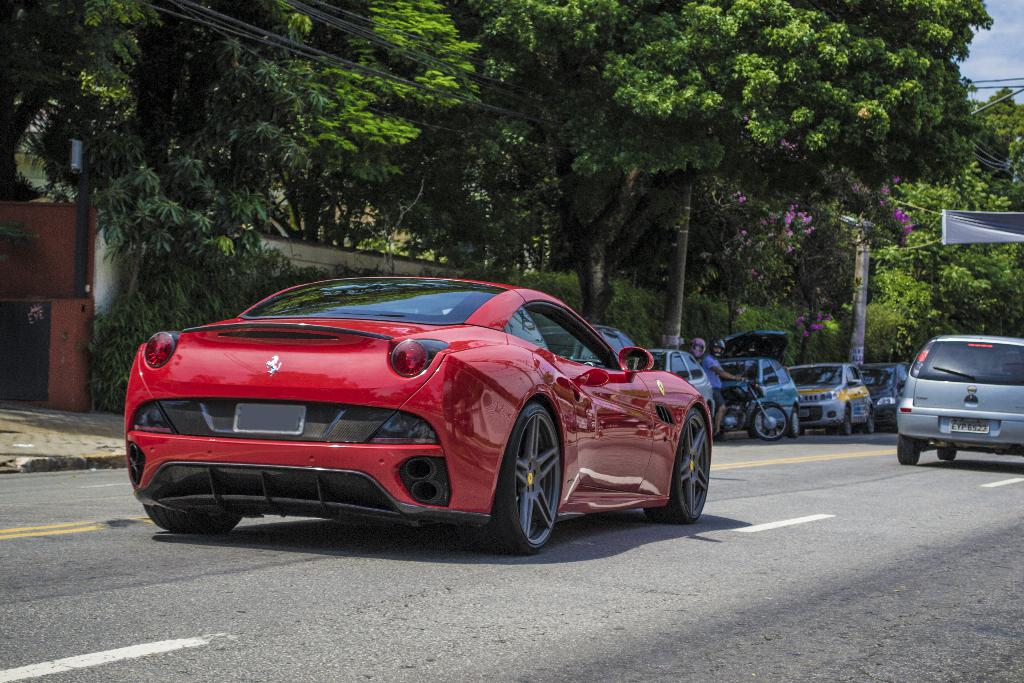
Label: others